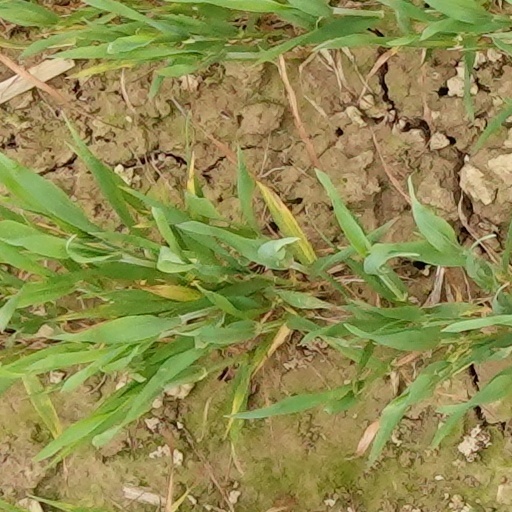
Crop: wheat